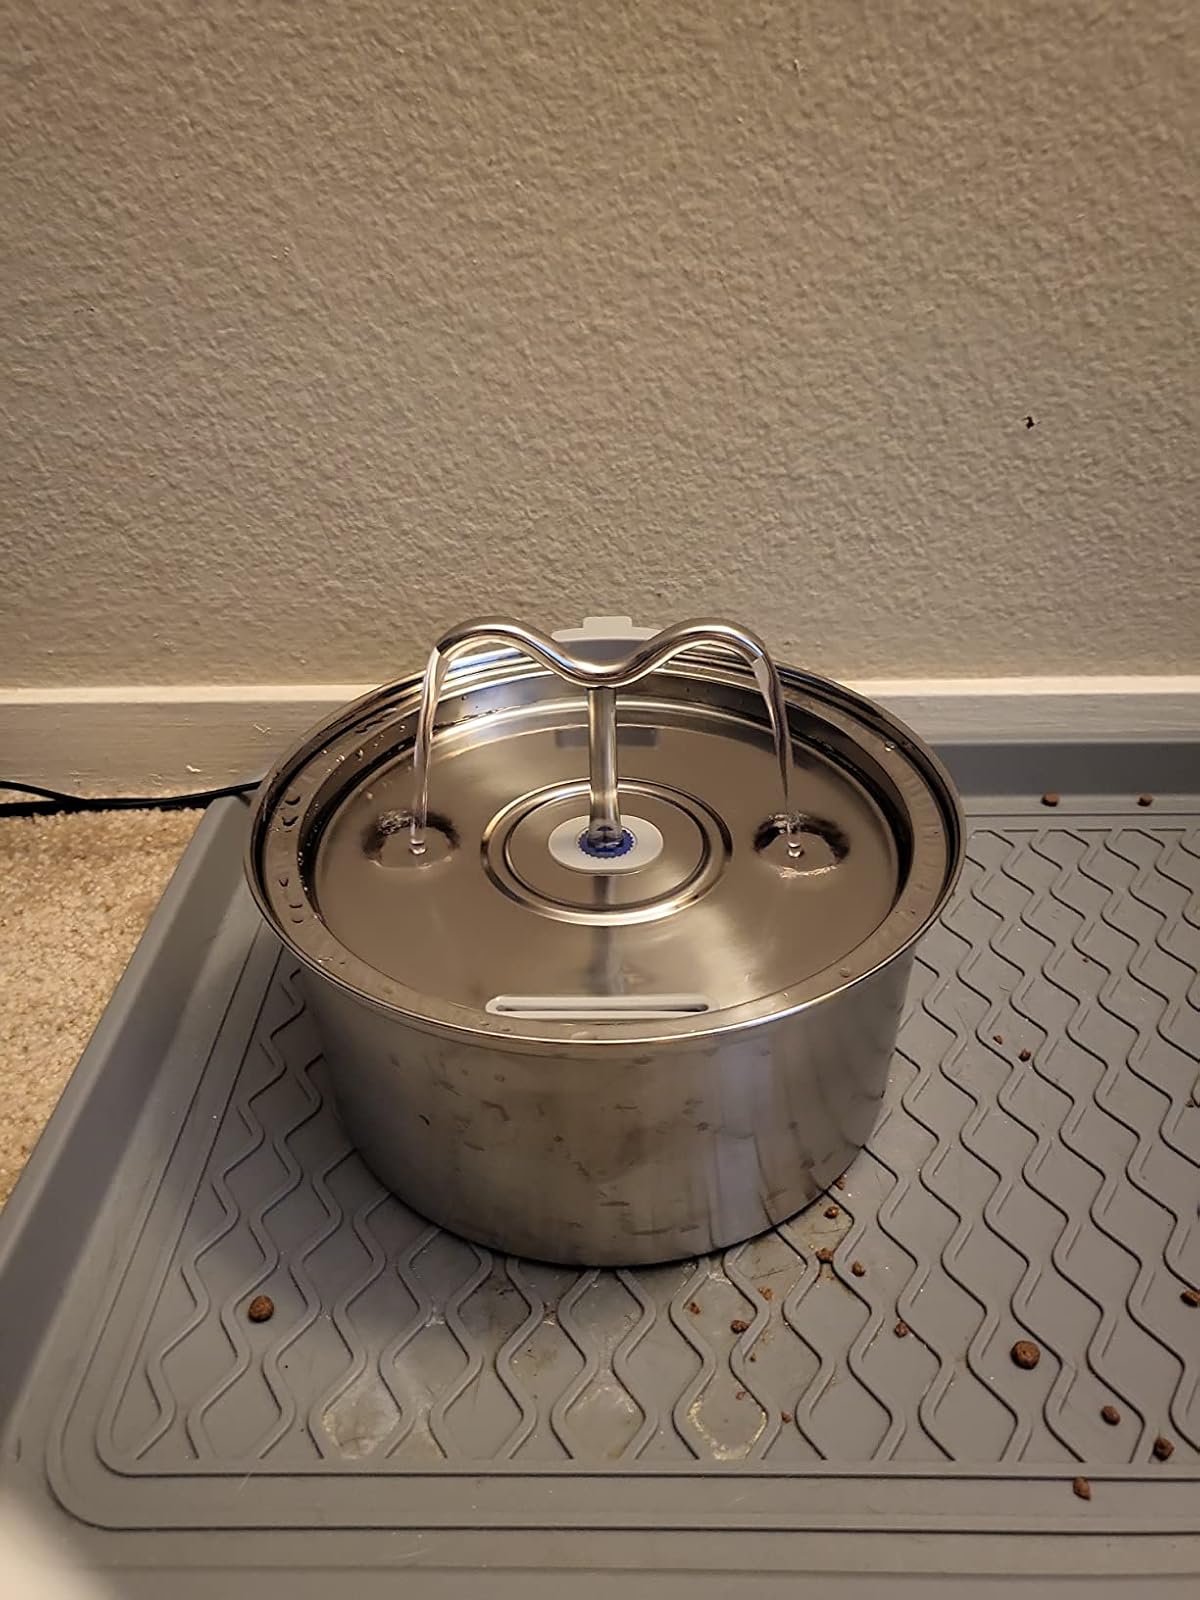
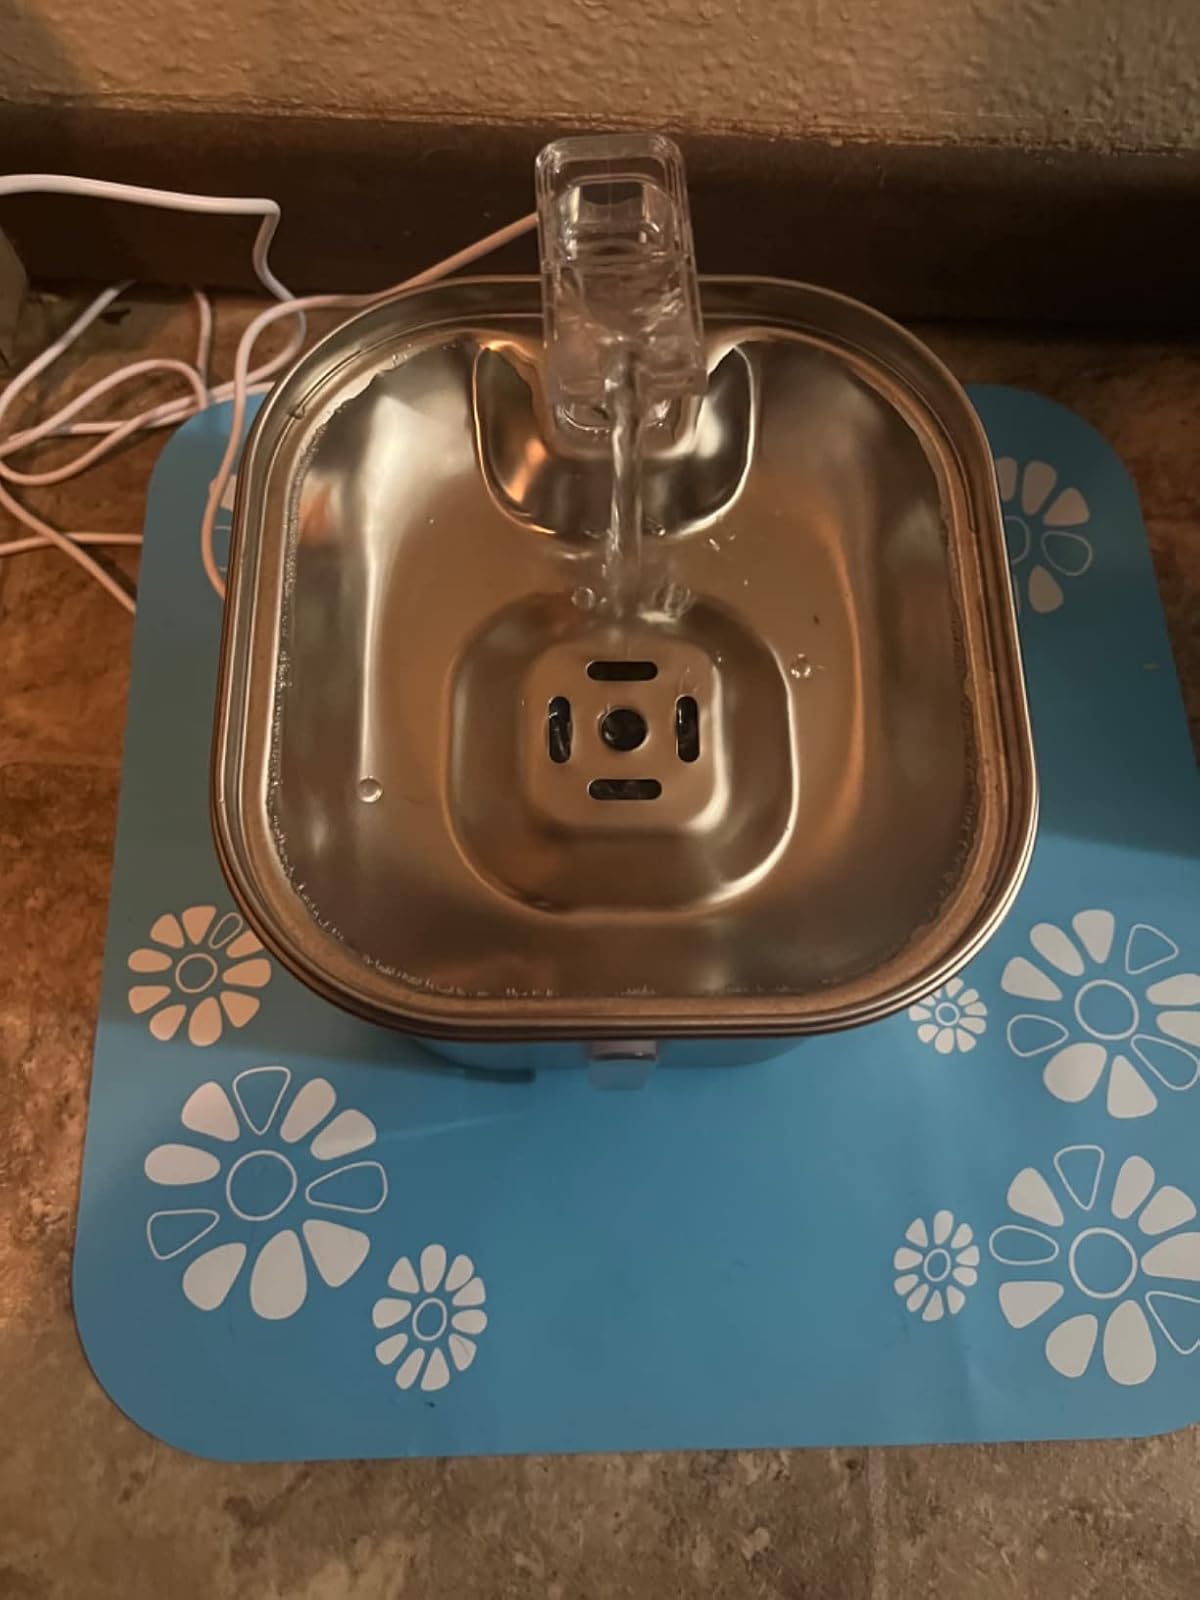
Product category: items_bowl
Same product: no